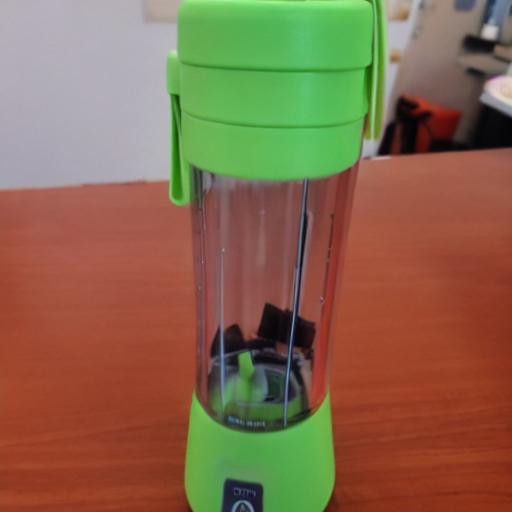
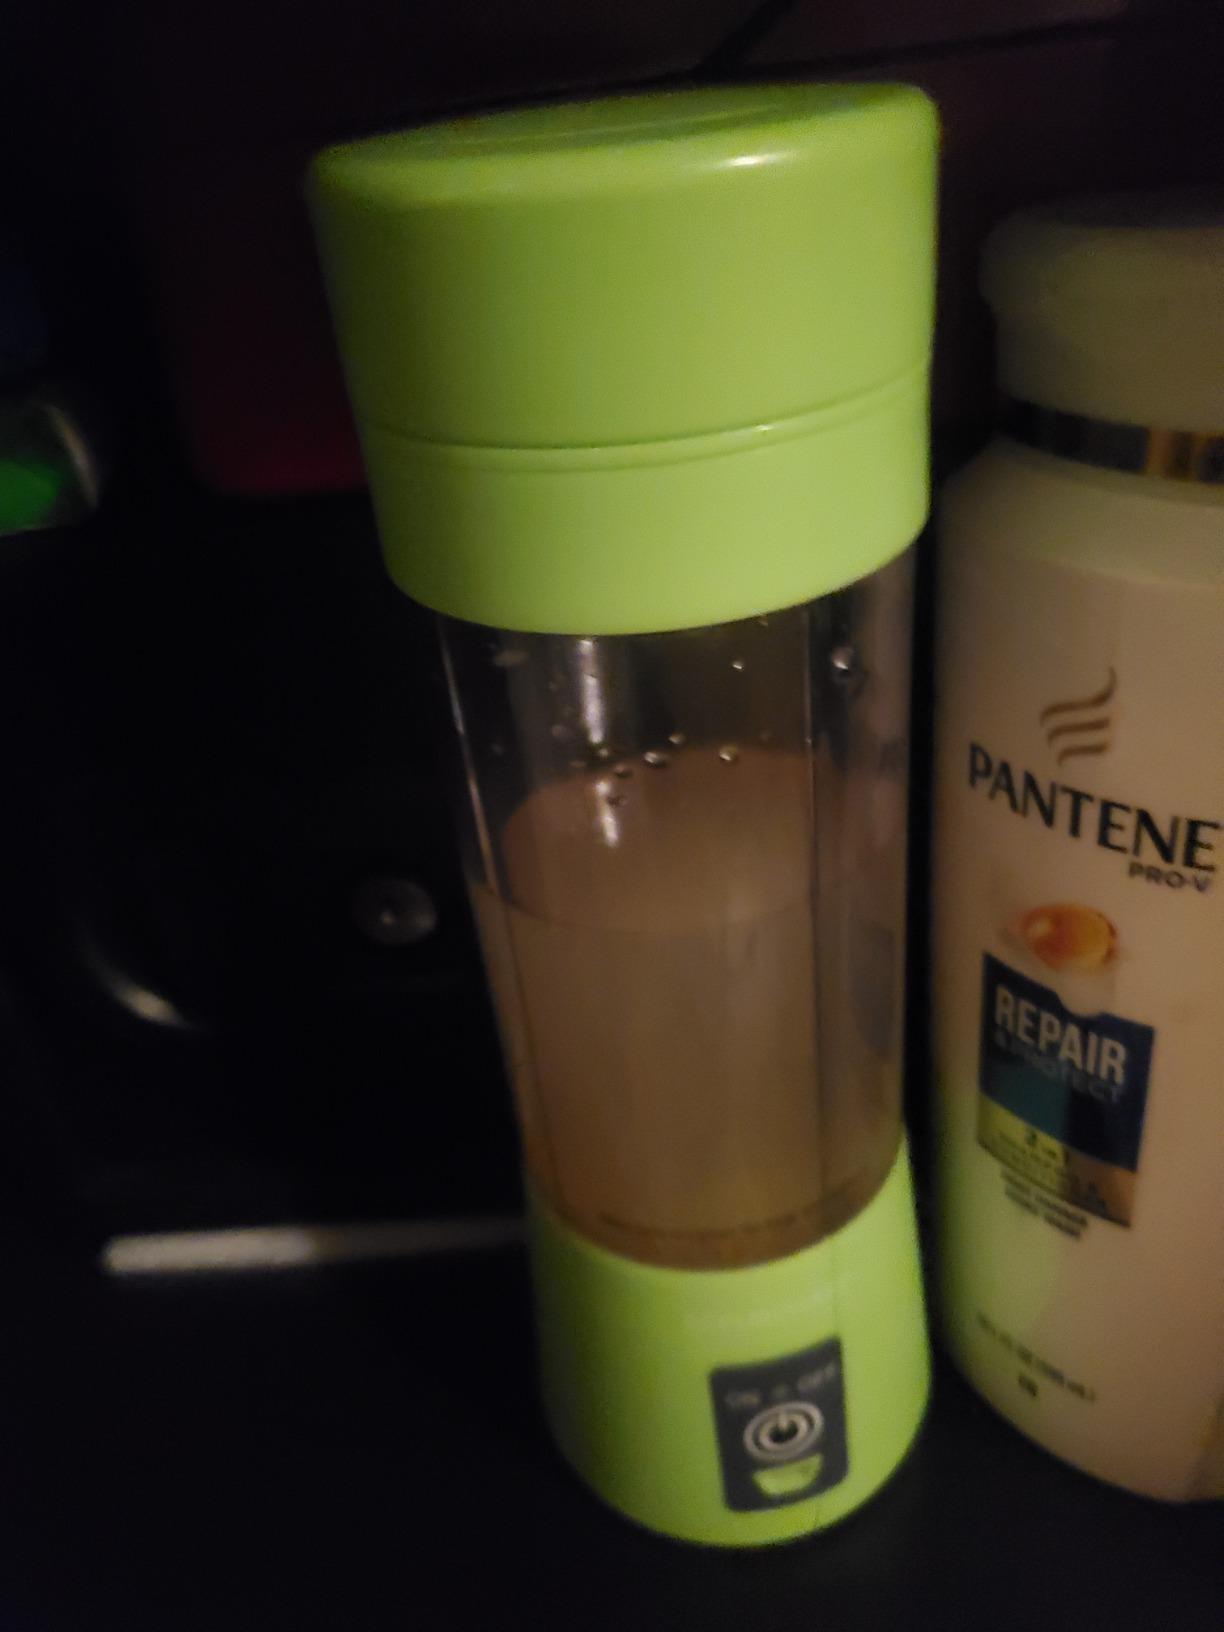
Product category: items_blender
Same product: no